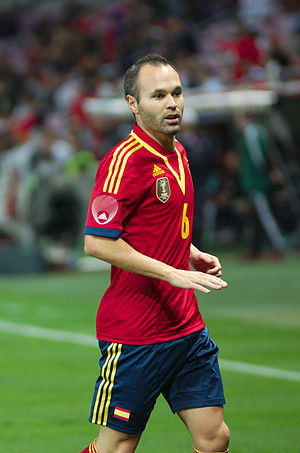
Andrés Iniesta
Andrés Iniesta Luján er en spansk fodboldspiller, der spiller som central midtbanespiller for den japanske klub Vissel Kobe. Inden Iniesta skiftede til Vissel Kobe, spillede han 16 sæsoner for FC Barcelona, hvor han var anfører i tre af sæsonerne.